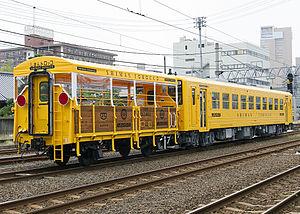
La Ligne Yodo est une ligne de train japonaise exploitée par la JR Shikoku reliant Shimanto à Uwajima. Elle traverse les préfectures de Kōchi et de Ehime.